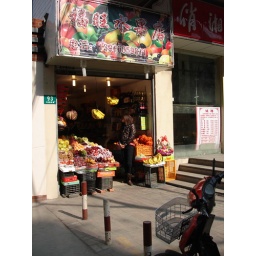
As street stands go, this is quite fancy both in fruit displays and sign.